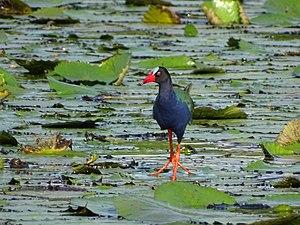
Omnivore, il se nourrit de fleurs, de graines, de feuilles, de fruits, de vers de terre, de mollusque, de crustacés, d'insectes, d'araignées, de petits poissons et de leur œufs. Les talèves d'Allen sont des oiseaux assez secrets. D'après le peu de renseignements qui ont pu être collectés en afrique, elles sont surtout observables pendant les deux premières heures du jour, après quoi elles se retirent sous le couvert épais. Sur toute l'étendue de leur aire, elles sont considérées comme erratiques, c'est à dire des habitants intermittents ou irréguliers. Elle nagent volontiers, mais si elles se sentent en danger, elles s'enfuient à couvert en courant, tête baissée et queue relevée, exhibant leurs sous caudales. Lorsqu'elles décollent, leur vol est bref et on aperçoit leurs longues pattes et leurs longs doigts qui pendillent derrière la queue. Le nid est une construction d'herbes et de roseaux qui a la forme d'une boule surmontée d'un dôme. Il est généralement suspendu à une faible hauteur au-dessus de l'eau. Il s'agit même parfois d'un nid flottant dans lequel la femelle dépose 2 à 5 oeufs. On ne possède pas de renseignements sur la durée d'incubation et de séjour au nid. On présume que, comme chez la plupart des rallidés, les petits sont nidifuges. Cette image a été prise dans la Forêts classées d'ouémé supérieur au nord du pays
La Talève d'Allen est une espèce d'oiseau aquatique appartenant à la famille des Rallidae.
L'Ouémé est un fleuve qui coule au Bénin. Il est le plus important cours d'eau du pays, après le Niger qui pour le Bénin est un fleuve frontière.